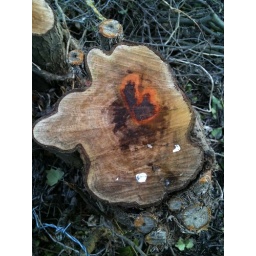
iPhone photo of orange heart on tree stump by River Medway.